Russian Wikipedia

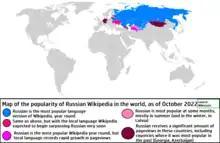
The countries where Russian Wikipedia is the most popular in October 2022, together with a sorting of the countries on how stable is the lead of Russian Wikipedia there

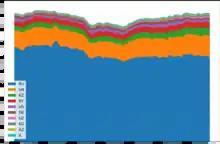
Origin of viewers over time on the Russian Wikipedia

The first edit of the Russian Wikipedia was on 24 May 2001, and consisted of the line (""Russia is a great nation""). The following edit changed it to the joke: (""Russia is the motherland of elephants (big-eared, improved cross-country capability, see Mammoth."")